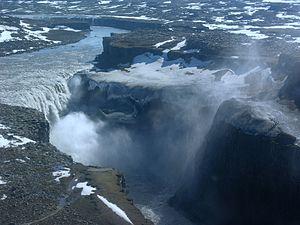
La Jökulsárgljúfur, toponyme islandais signifiant littéralement « gorge de la Jökulsá », est une gorge d'Islande située sur le cours inférieur de la Jökulsá á Fjöllum, l'un des plus longs fleuves du pays. Elle débute aux cascades de Selfoss et Dettifoss et débouche non loin de l'océan Arctique après un parcours de 24 kilomètres entre deux parois escarpées. Protégée dans le parc national du Vatnajökull, elle constitue l'une des plus importantes destinations touristiques d'Islande.